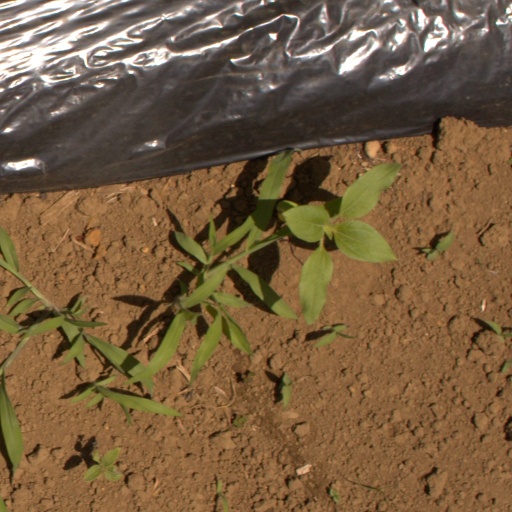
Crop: Jerusalem artichoke